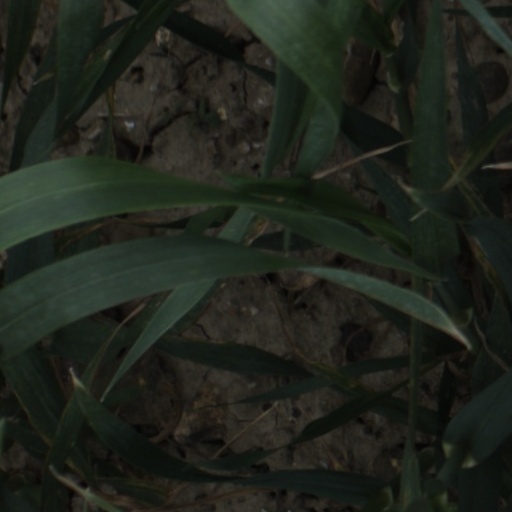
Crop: wheat